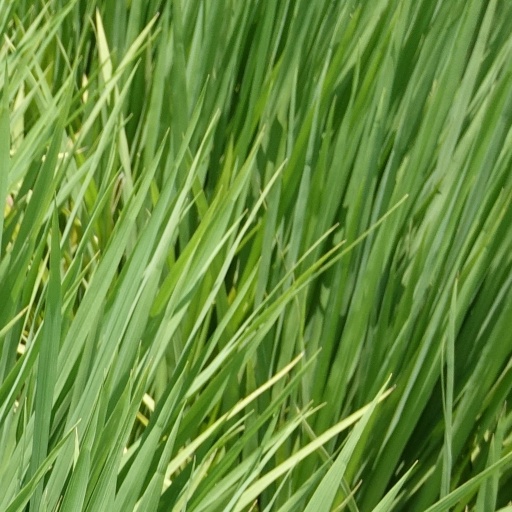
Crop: rice